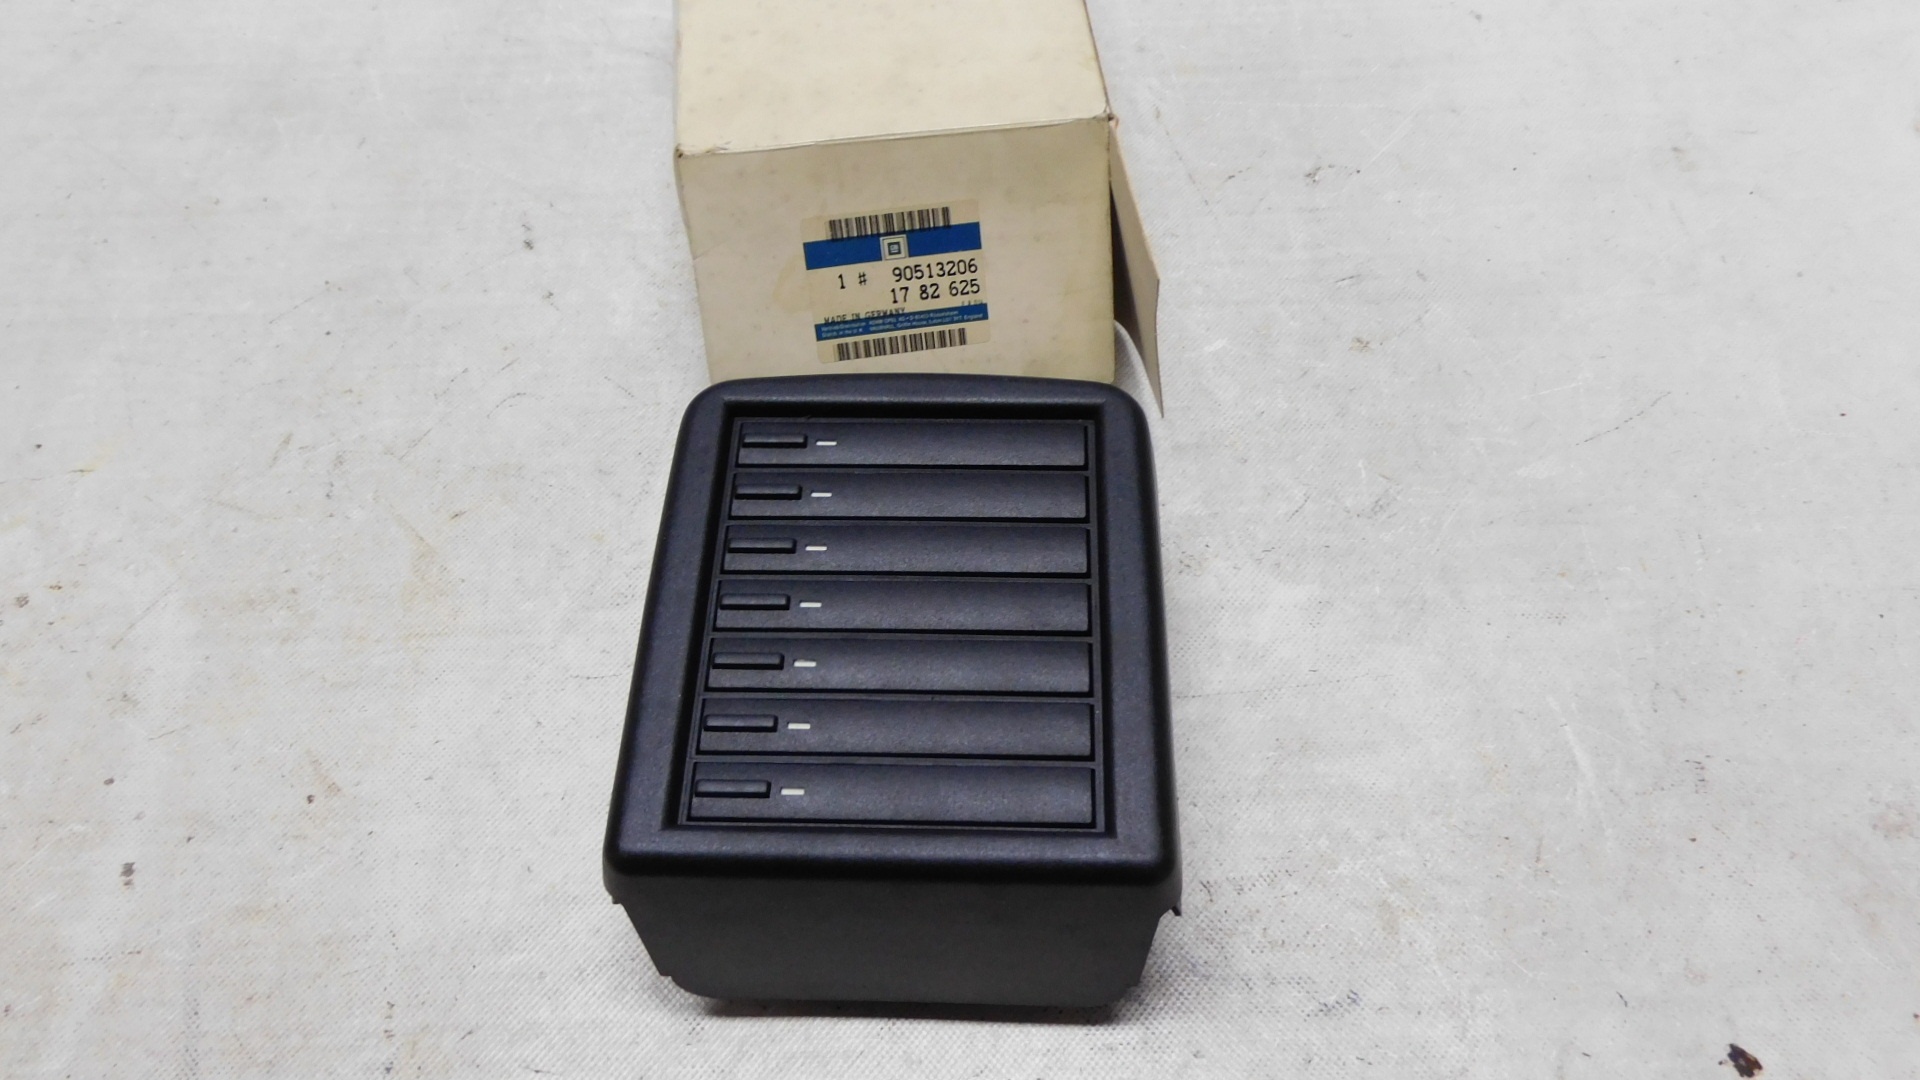
Cassettenbox Kassettenbox 7-fach Fischer C-Box 1782625 90513206 Opel Omega B
Hersteller Opel GM 1782625 90513206 NOS
Brand: Opel
Category: Vehicles & Parts > Vehicle Parts & Accessories > Motor Vehicle Electronics > Motor Vehicle Cassette Players